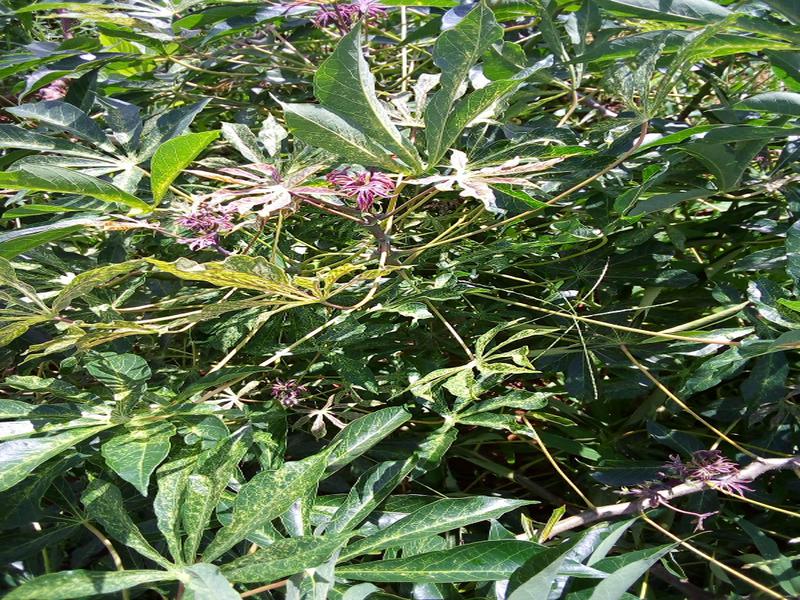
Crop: cassava
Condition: green_mottle